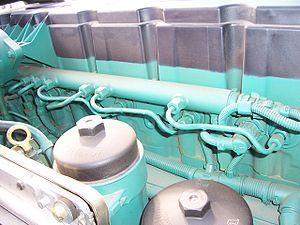
Le système d'injection directe à rampe commune, ou injection directe à haute pression est une version moderne du moteur Diesel à injection directe. L'inventeur est le groupe Fiat, ses brevets portant les numéros EP 0385399 A2 et EP0548916 A1.